Describe the emotion expressed in this image:  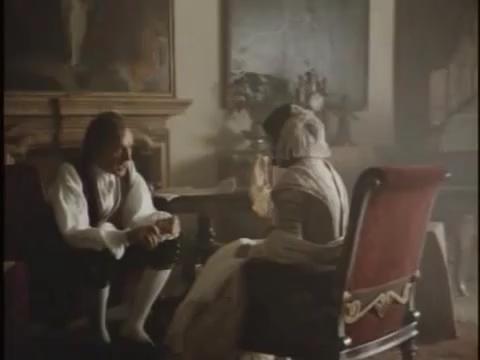
This person displays Pain, valence and arousal with low intensity.